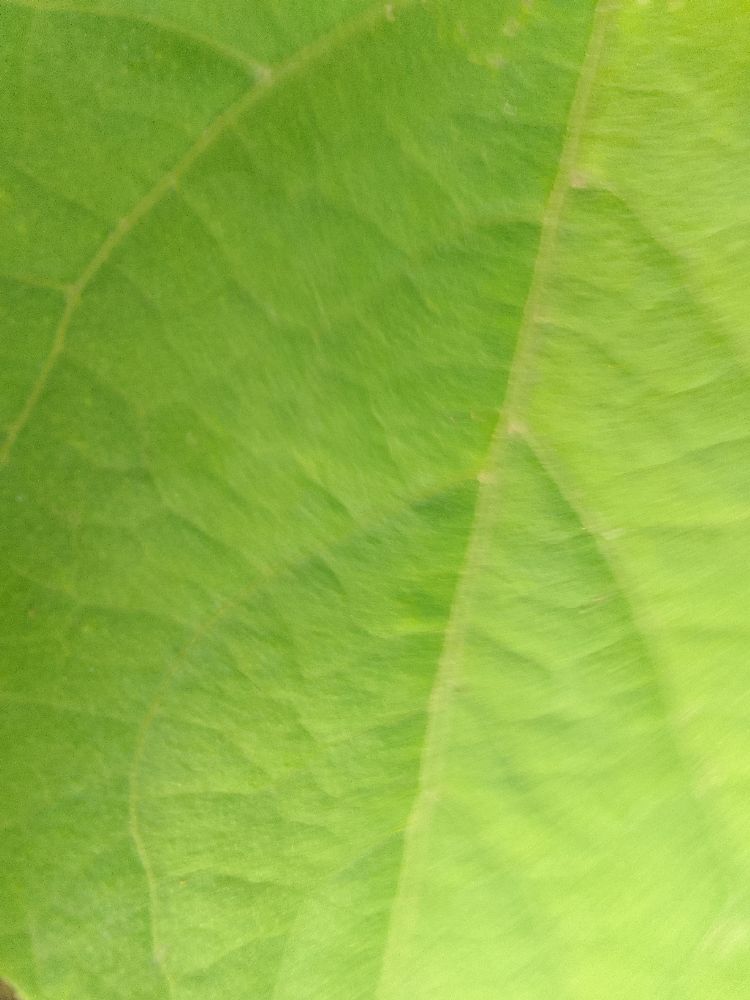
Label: healthy